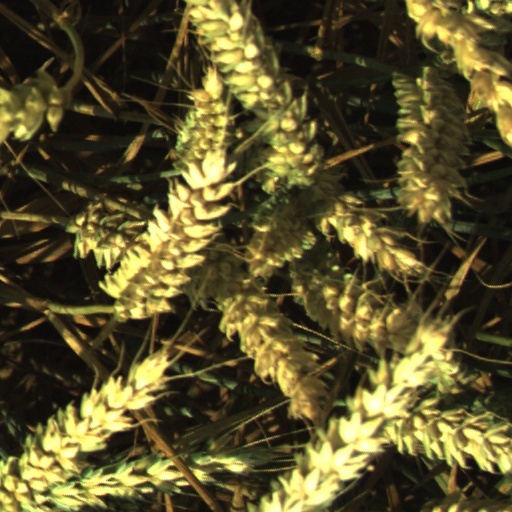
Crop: wheat